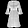
Label: Coat